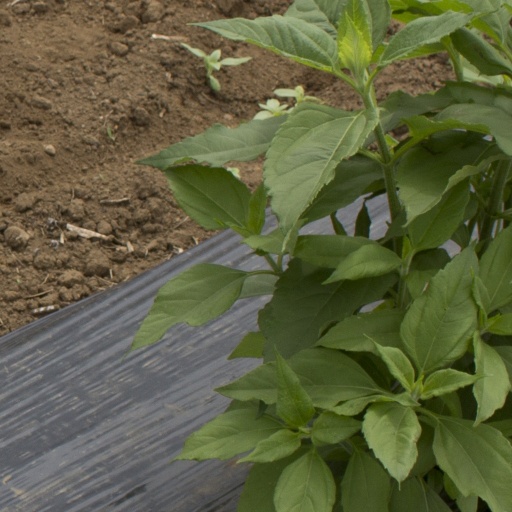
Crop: Jerusalem artichoke